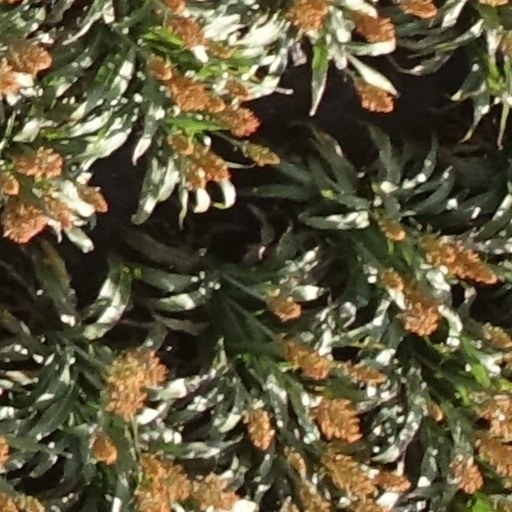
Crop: sorghum